The Laundromat (2019 film)

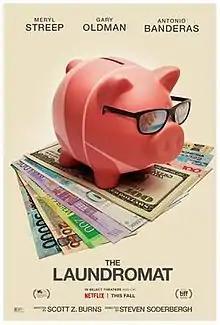
Release poster

The Laundromat is a 2019 American comedy-drama film directed by Steven Soderbergh with a screenplay by Scott Z. Burns. It is based on the book "Secrecy World" about the Panama Papers scandal by author Jake Bernstein. The film stars Meryl Streep, Gary Oldman, Antonio Banderas, Robert Patrick, Jeffrey Wright, David Schwimmer, Matthias Schoenaerts, James Cromwell, and Sharon Stone.